Sutton Weaver

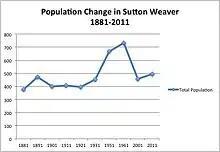
Sutton Weaver Time Series 1881–2011

The first recorded census had occurred in 1881 with the population of Sutton Weaver being 337. A census was then carried out every ten years up until 1961. Information and statistics were available on total population, population change, gender and area throughout the time the census were being carried out. However, there were no records for the census in 1941 due to the Second World War. There is no great change in population from 1881 to 1931, after which time 1951 and 1961 there was a large increase in the population up to a total of 733, almost double the first record in 1881. Some of this may have been from the result of the post–World War II baby boom (1946–1964). When the census starts up again in 2001, the population is back down to 457, which was around the same 80 years before. This is mainly due to the boundary changes in the parish.